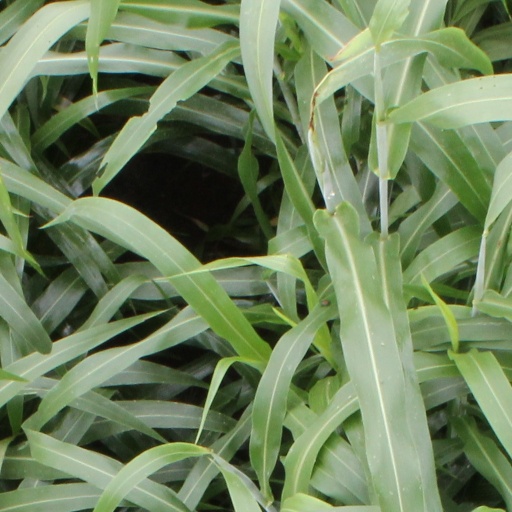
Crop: sorghum